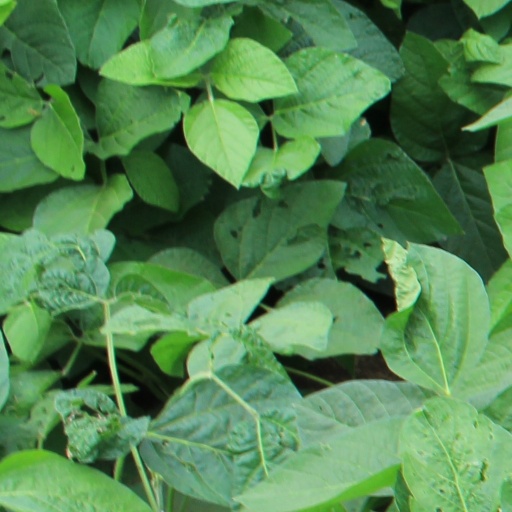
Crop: soybean